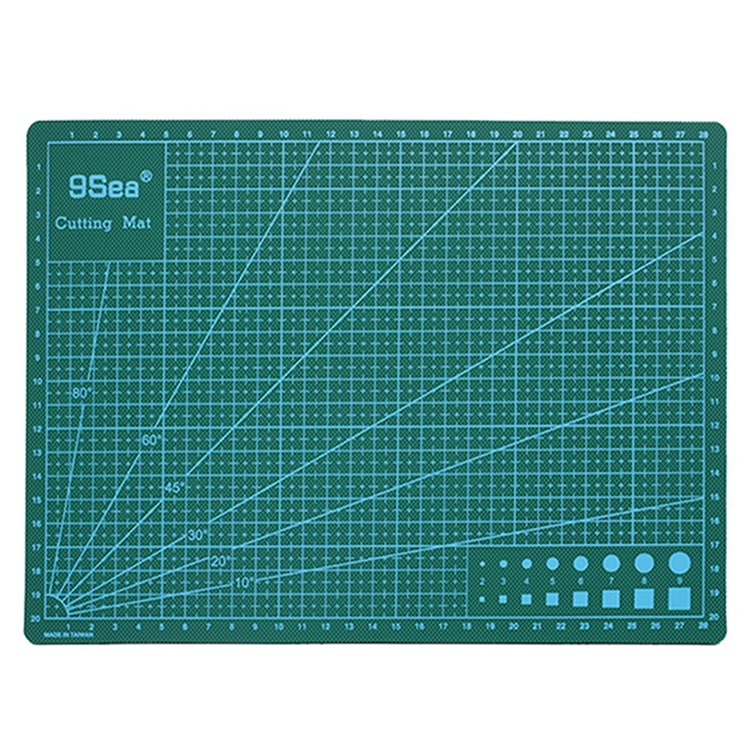
A4 Cutting Mat 30*22cm Manual DIY Tool Cutting Board Double-sided Available Self-healing Cutting Pad
1. 100% brand new and high quality. 2. Wild usage. 3. Made of premium PVC. 4. Size: 30*22cm Specification: General Material PVC Size 30*22cm Weight 300g Package Weight One Package Weight 0.32kgs / 0.70lb One Package Size 30cm * 22cm * 0.3cm / 11.81inch * 8.66inch * 0.12inch Qty per Carton 30 Carton Weight 10.65kgs / 23.48lb Carton Size 44cm * 42cm * 42cm / 17.32inch * 16.54inch * 16.54inch Loading Container 20GP: 343 cartons * 30 pcs = 10290 pcs 40HQ: 797 cartons * 30 pcs = 23910 pcs
Brand: BSPART
Category: Arts & Entertainment > Hobbies & Creative Arts > Arts & Crafts > Art & Crafting Tools > Cutting Mats